Ramu Kawai

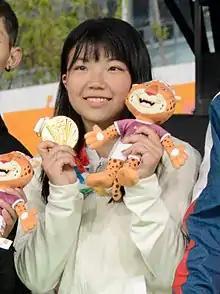
Kawai in 2018

Ramu Kawai, also known as Ram, is a Japanese olympic breakdancer. She participated at the 2018 Summer Youth Olympics in the dancesport competition, being awarded the gold medal in the B-Girls' event. Kawai also participated in the breaking mixed event, being awarded the gold medal with her teammate, Lê Minh Hiếu. She attended Kanagawa Prefectural Yurigaoka High School.